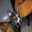
Label: cat